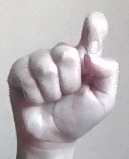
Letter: fa